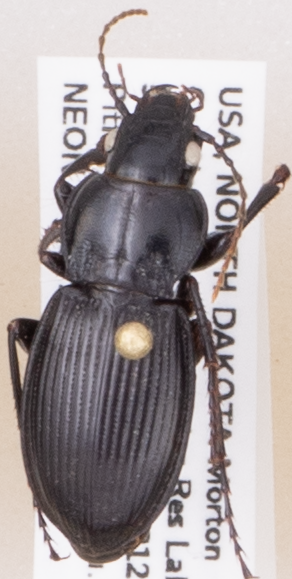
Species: Cyclotrachelus torvus
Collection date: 2019-06-11
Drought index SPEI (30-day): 1.19
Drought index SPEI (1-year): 1.382
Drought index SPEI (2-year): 0.9